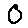
Label: 0